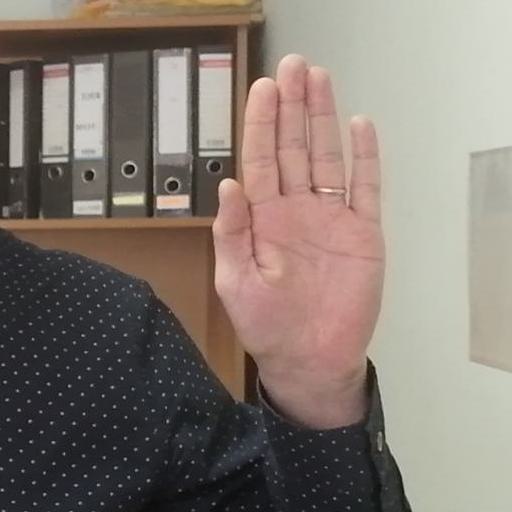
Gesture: stop